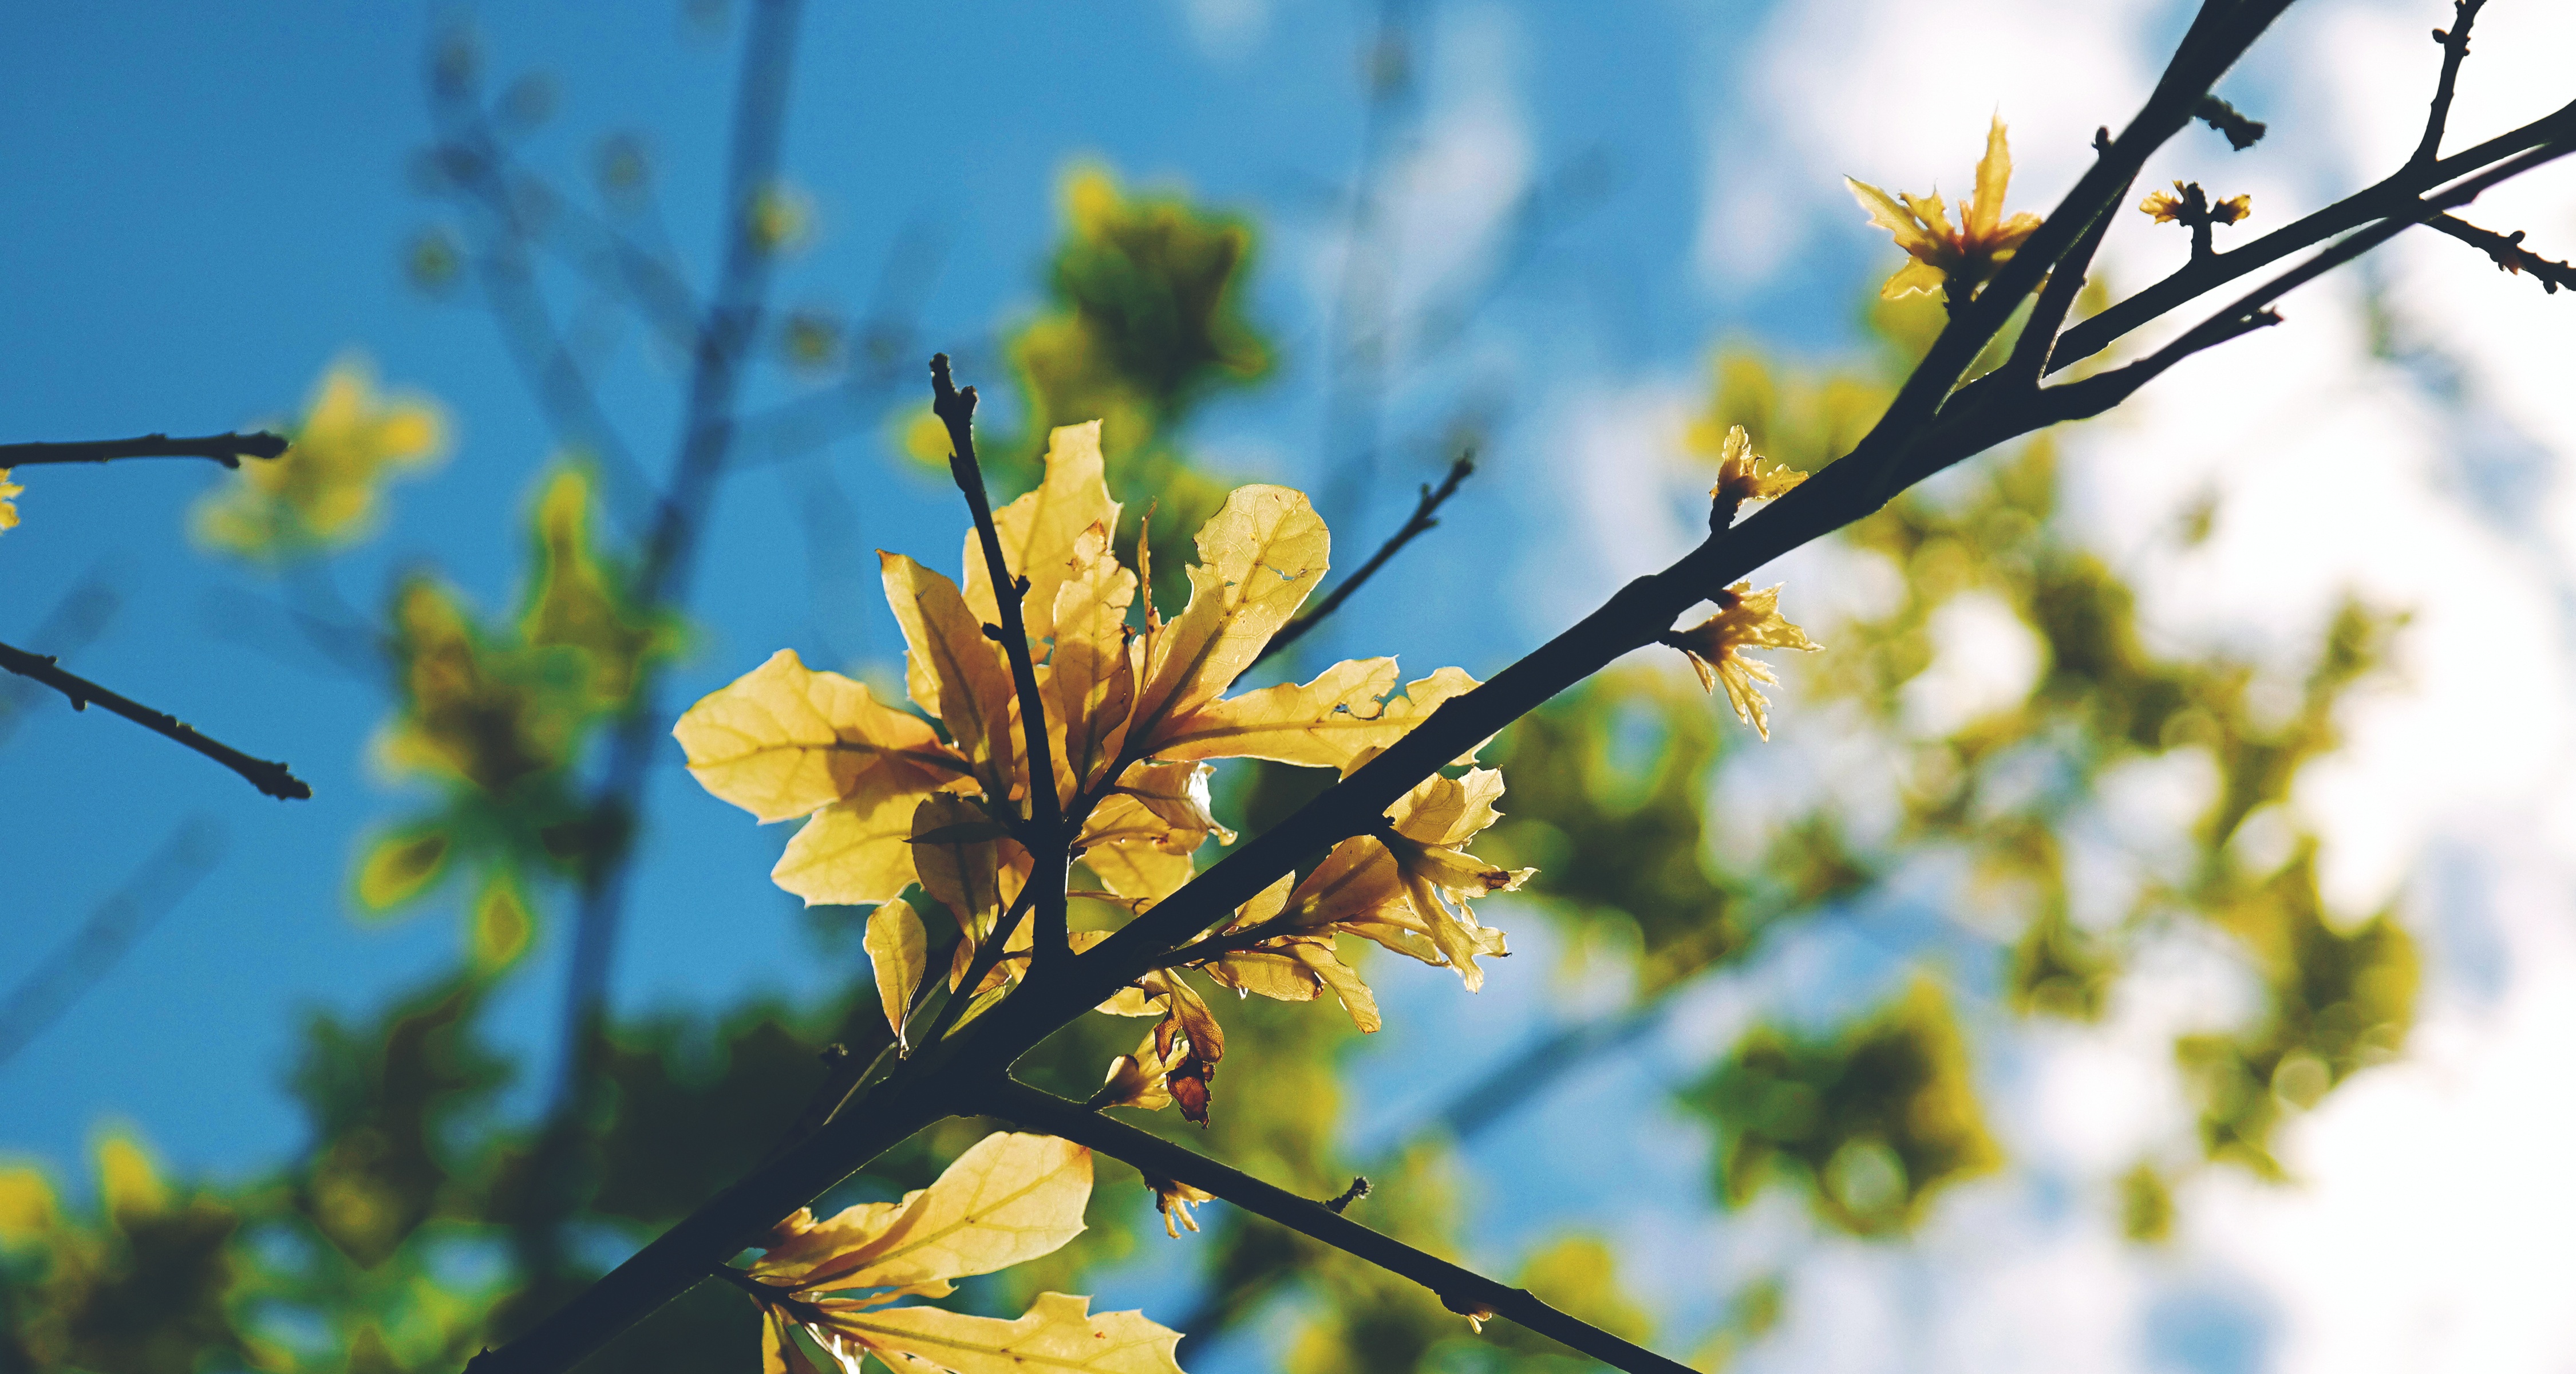
tree, nature, branch, blossom, plant, sky, sunlight, leaf, flower, spring, produce, autumn, botany, yellow, flora, season, leafe, shrub, deciduous, flowering plant, plant stem, woody plant, land plant